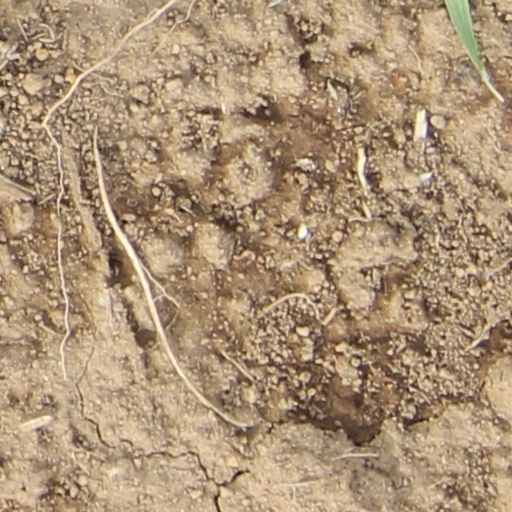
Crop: wheat